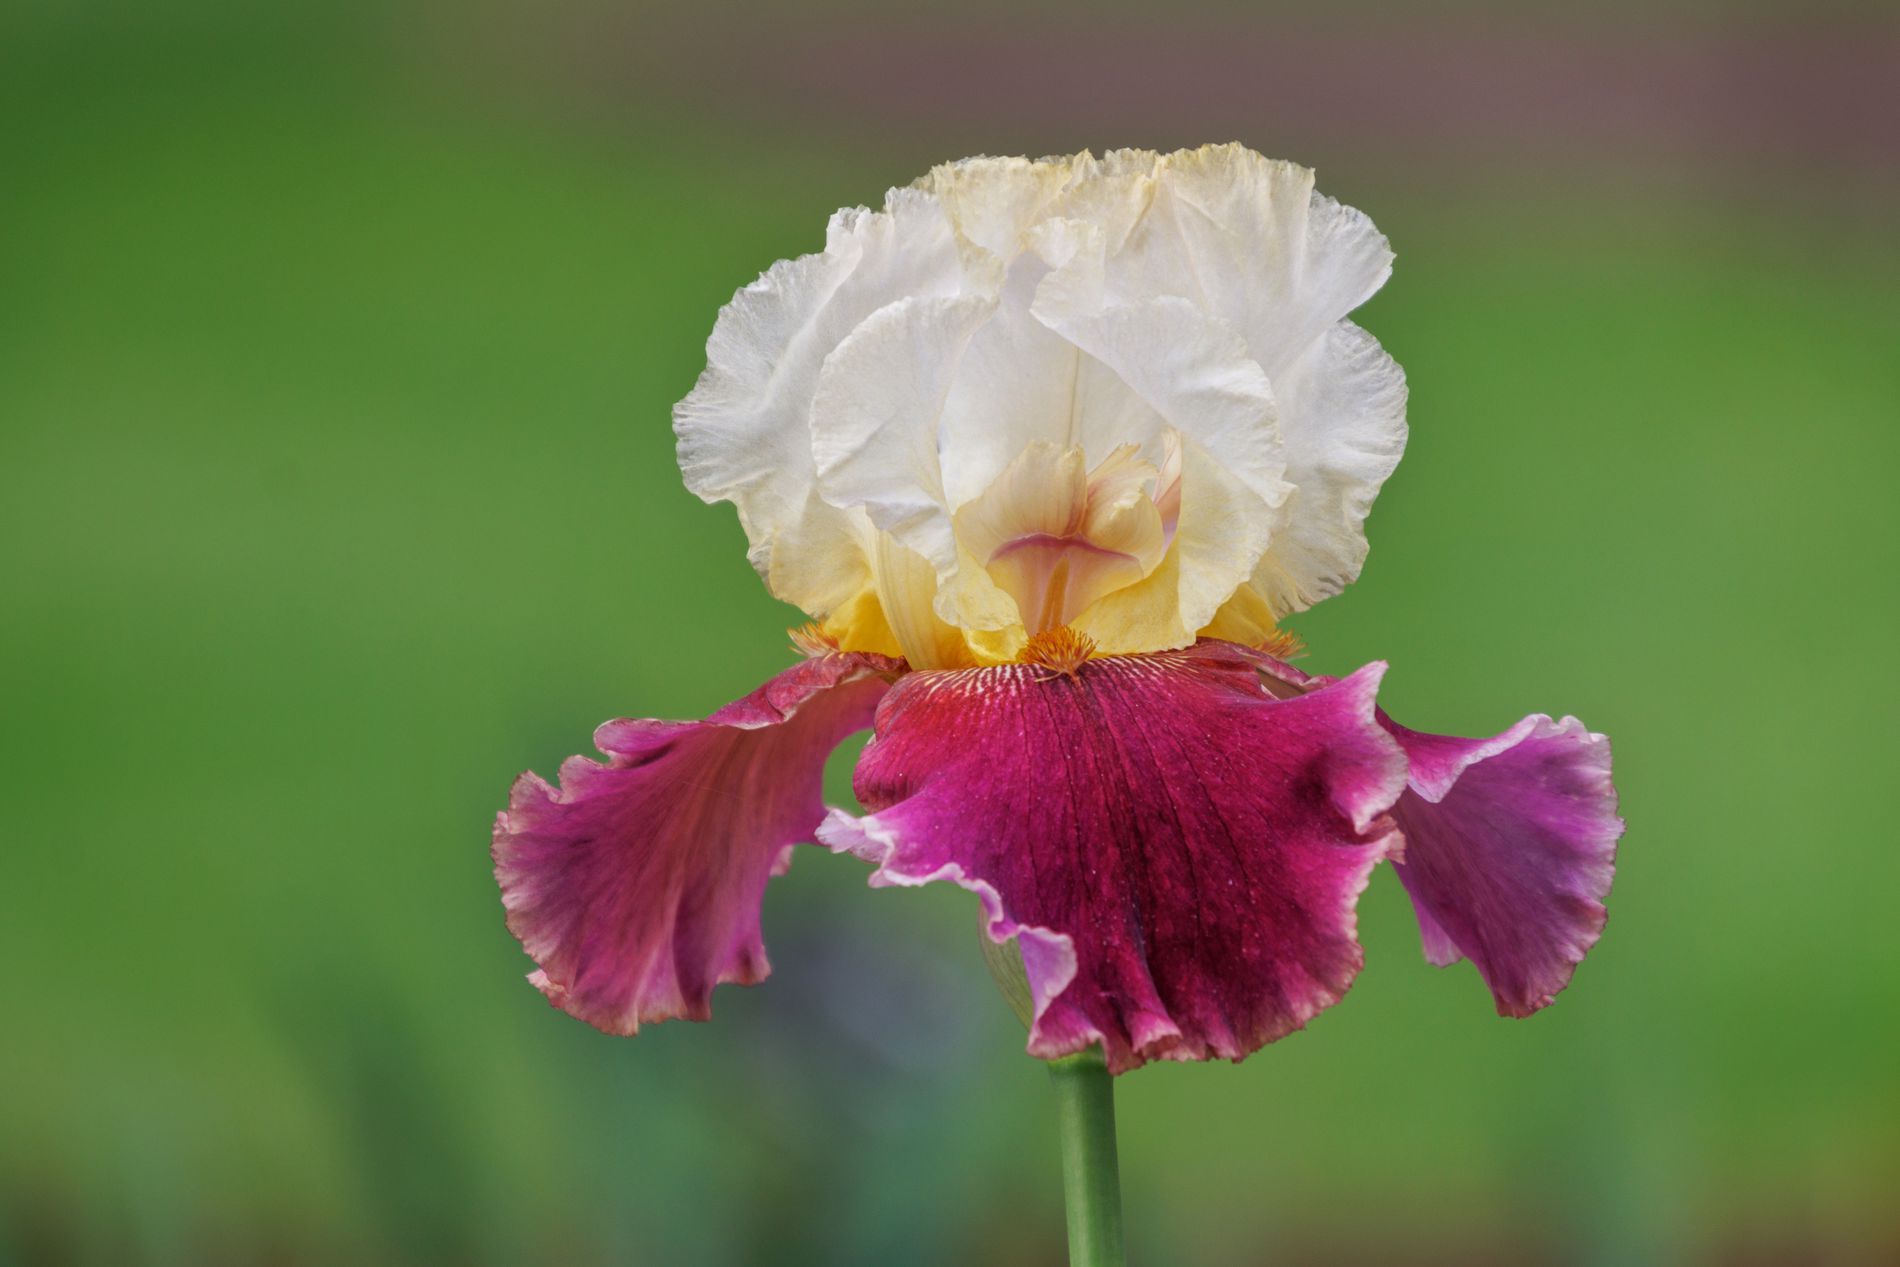
Blooming flower
A single blooming flower stands against a green, blurred background. Its creamy white upper petals open like delicate fabric, while the lower petals are colored with deep violet. The soft light highlights the flower texture, while the blurred background draws attention to the flower details.
A close-up shot shows a blooming flower, with its top white and gold petals like soft silk above the deep violet lower petals. The blurred green background contrasts with the flower's vivid colors, creating a sense of beauty and. The soft light shows up the flower's detailed texture, and the whole atmosphere gives the feel of summer vibes.
Labels: Flower, Iris, Plant, Petal, Geranium, Rose, Anther, blurred background
Camera: Canon Canon EOS 90D
Lens: TAMRON 18-400mm F/3.5-6.3 Di II VC HLD B028, Canon EF 300mm f/2.8L IS II USM
Aperture: F6.3
Exposure: 1/100 sec
ISO: 100
Focal length: 300.0 mm